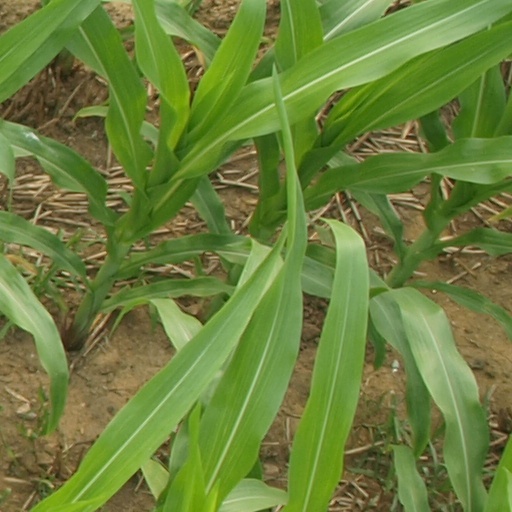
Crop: maize; corn